Saunders Severn

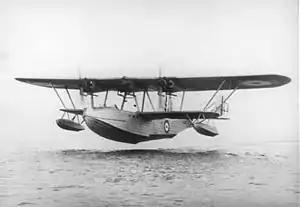
Prototype (N240).

The Saunders Severn was a three-engined biplane flying boat intended for maritime patrol duties. It performed well but was fragile and unreliable. Only one was built.